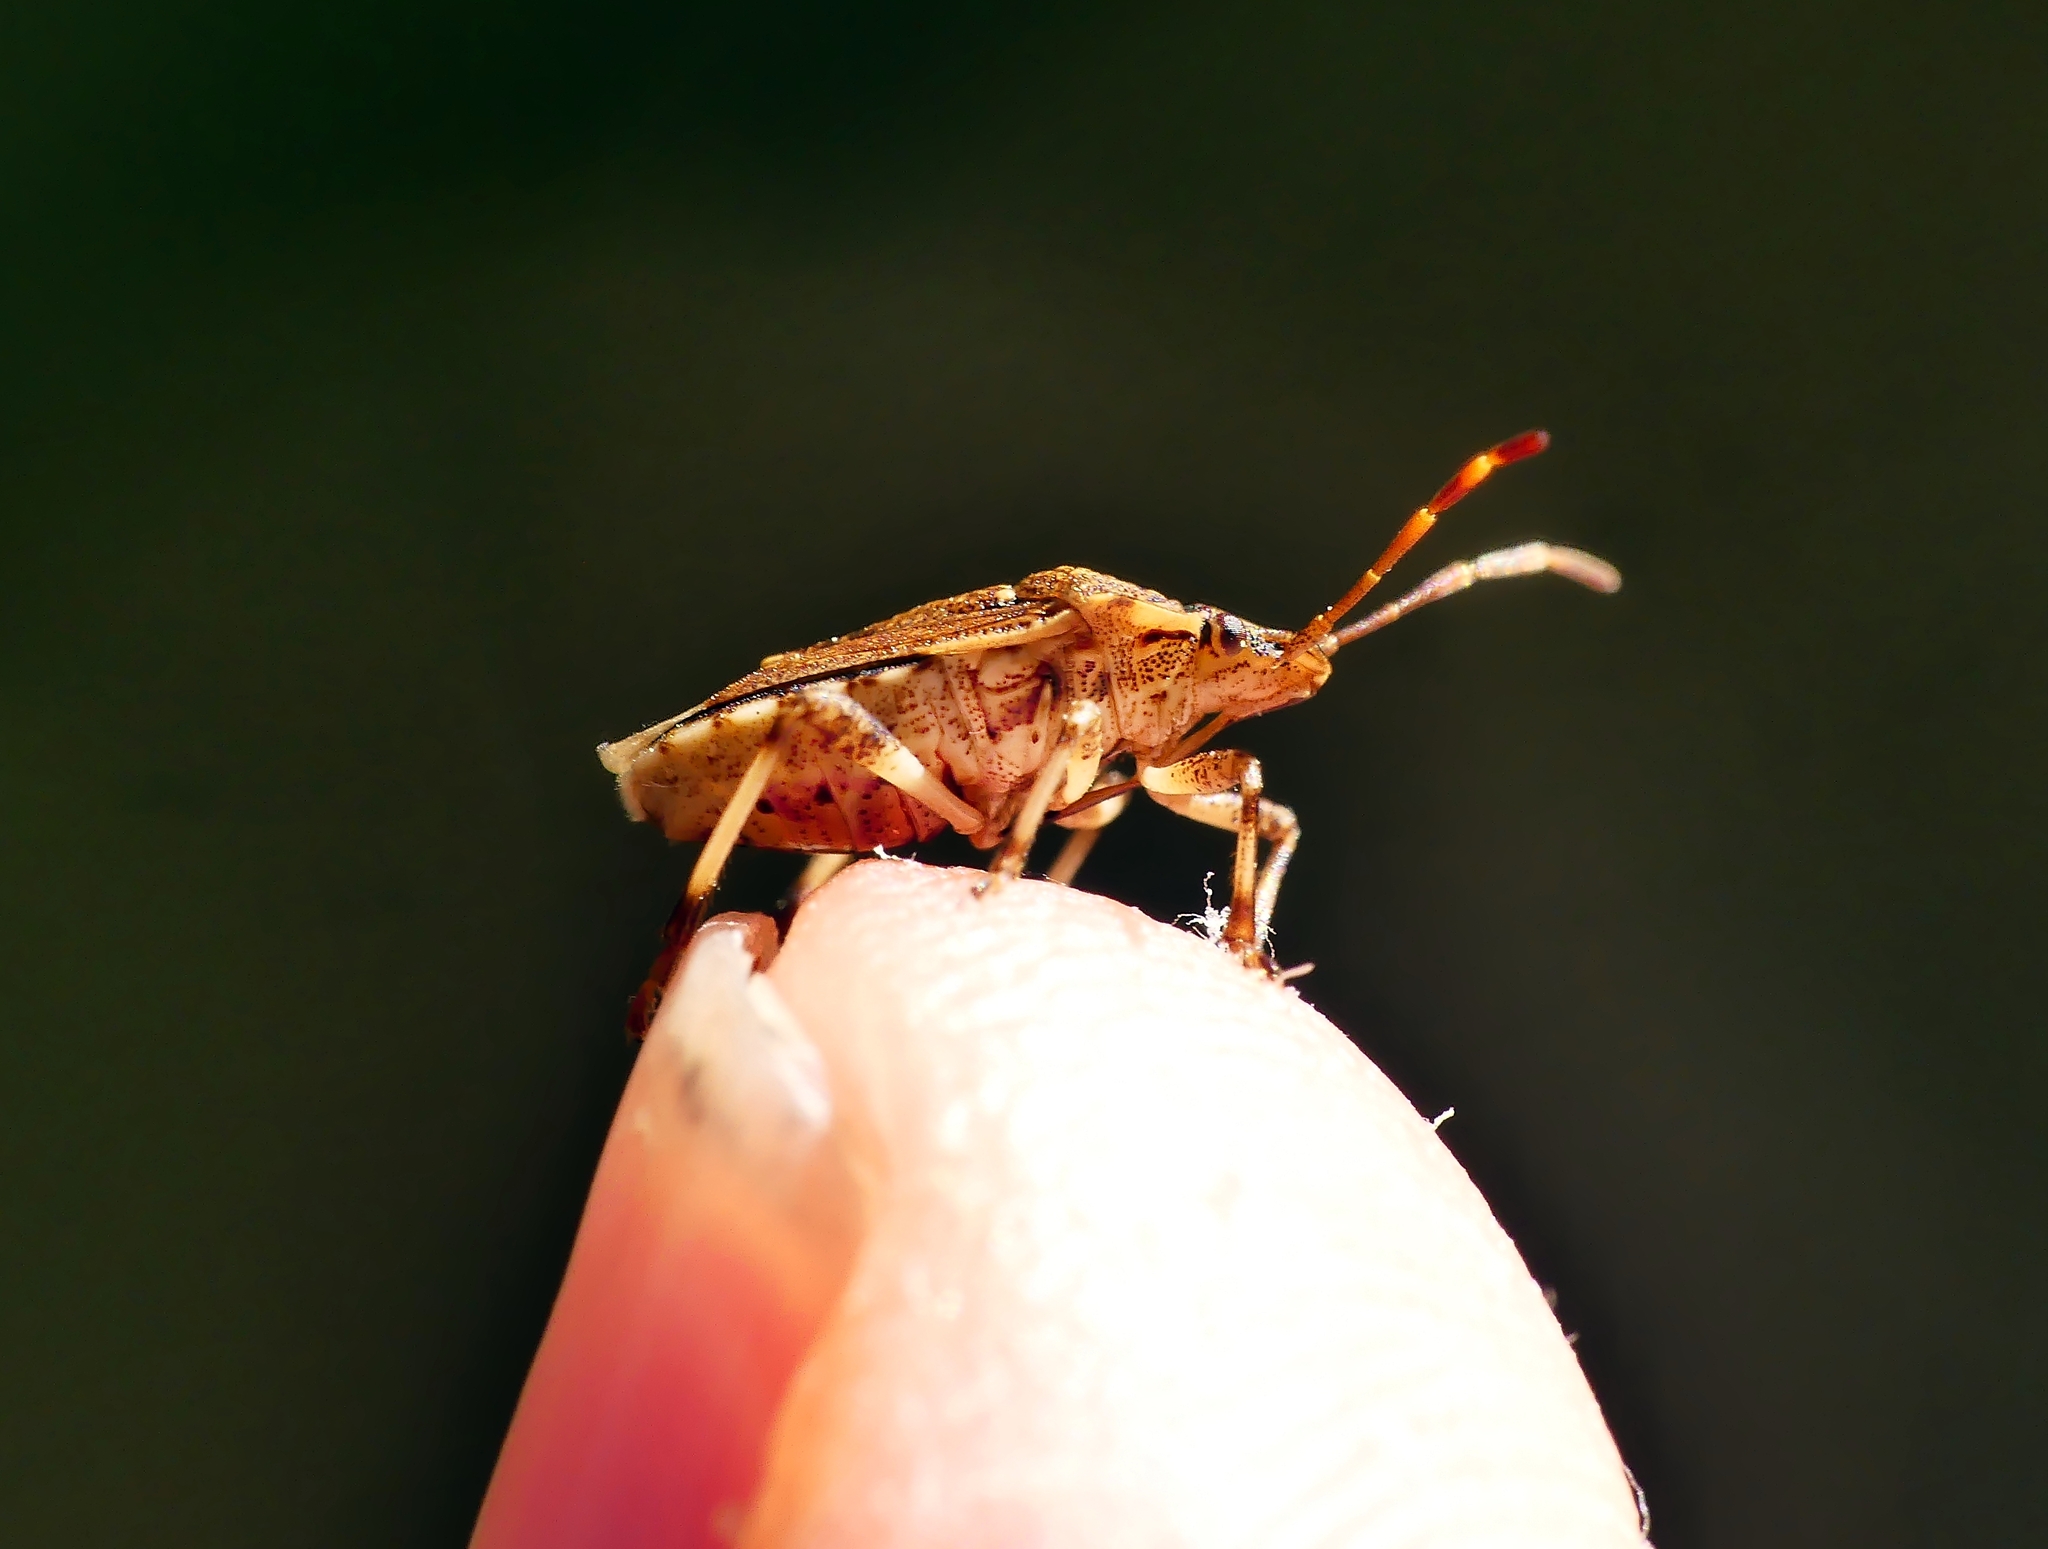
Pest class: stink_bug